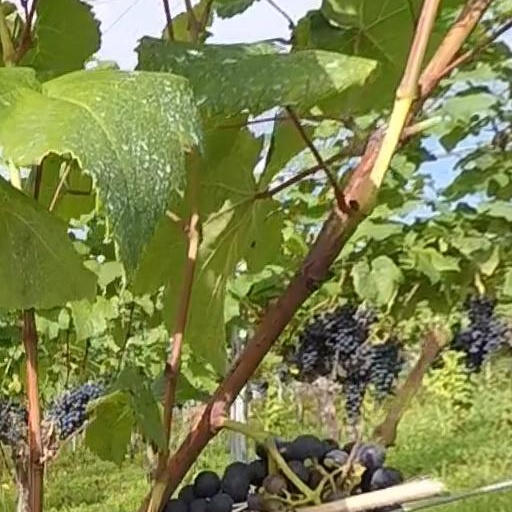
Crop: grape